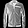
Label: Coat